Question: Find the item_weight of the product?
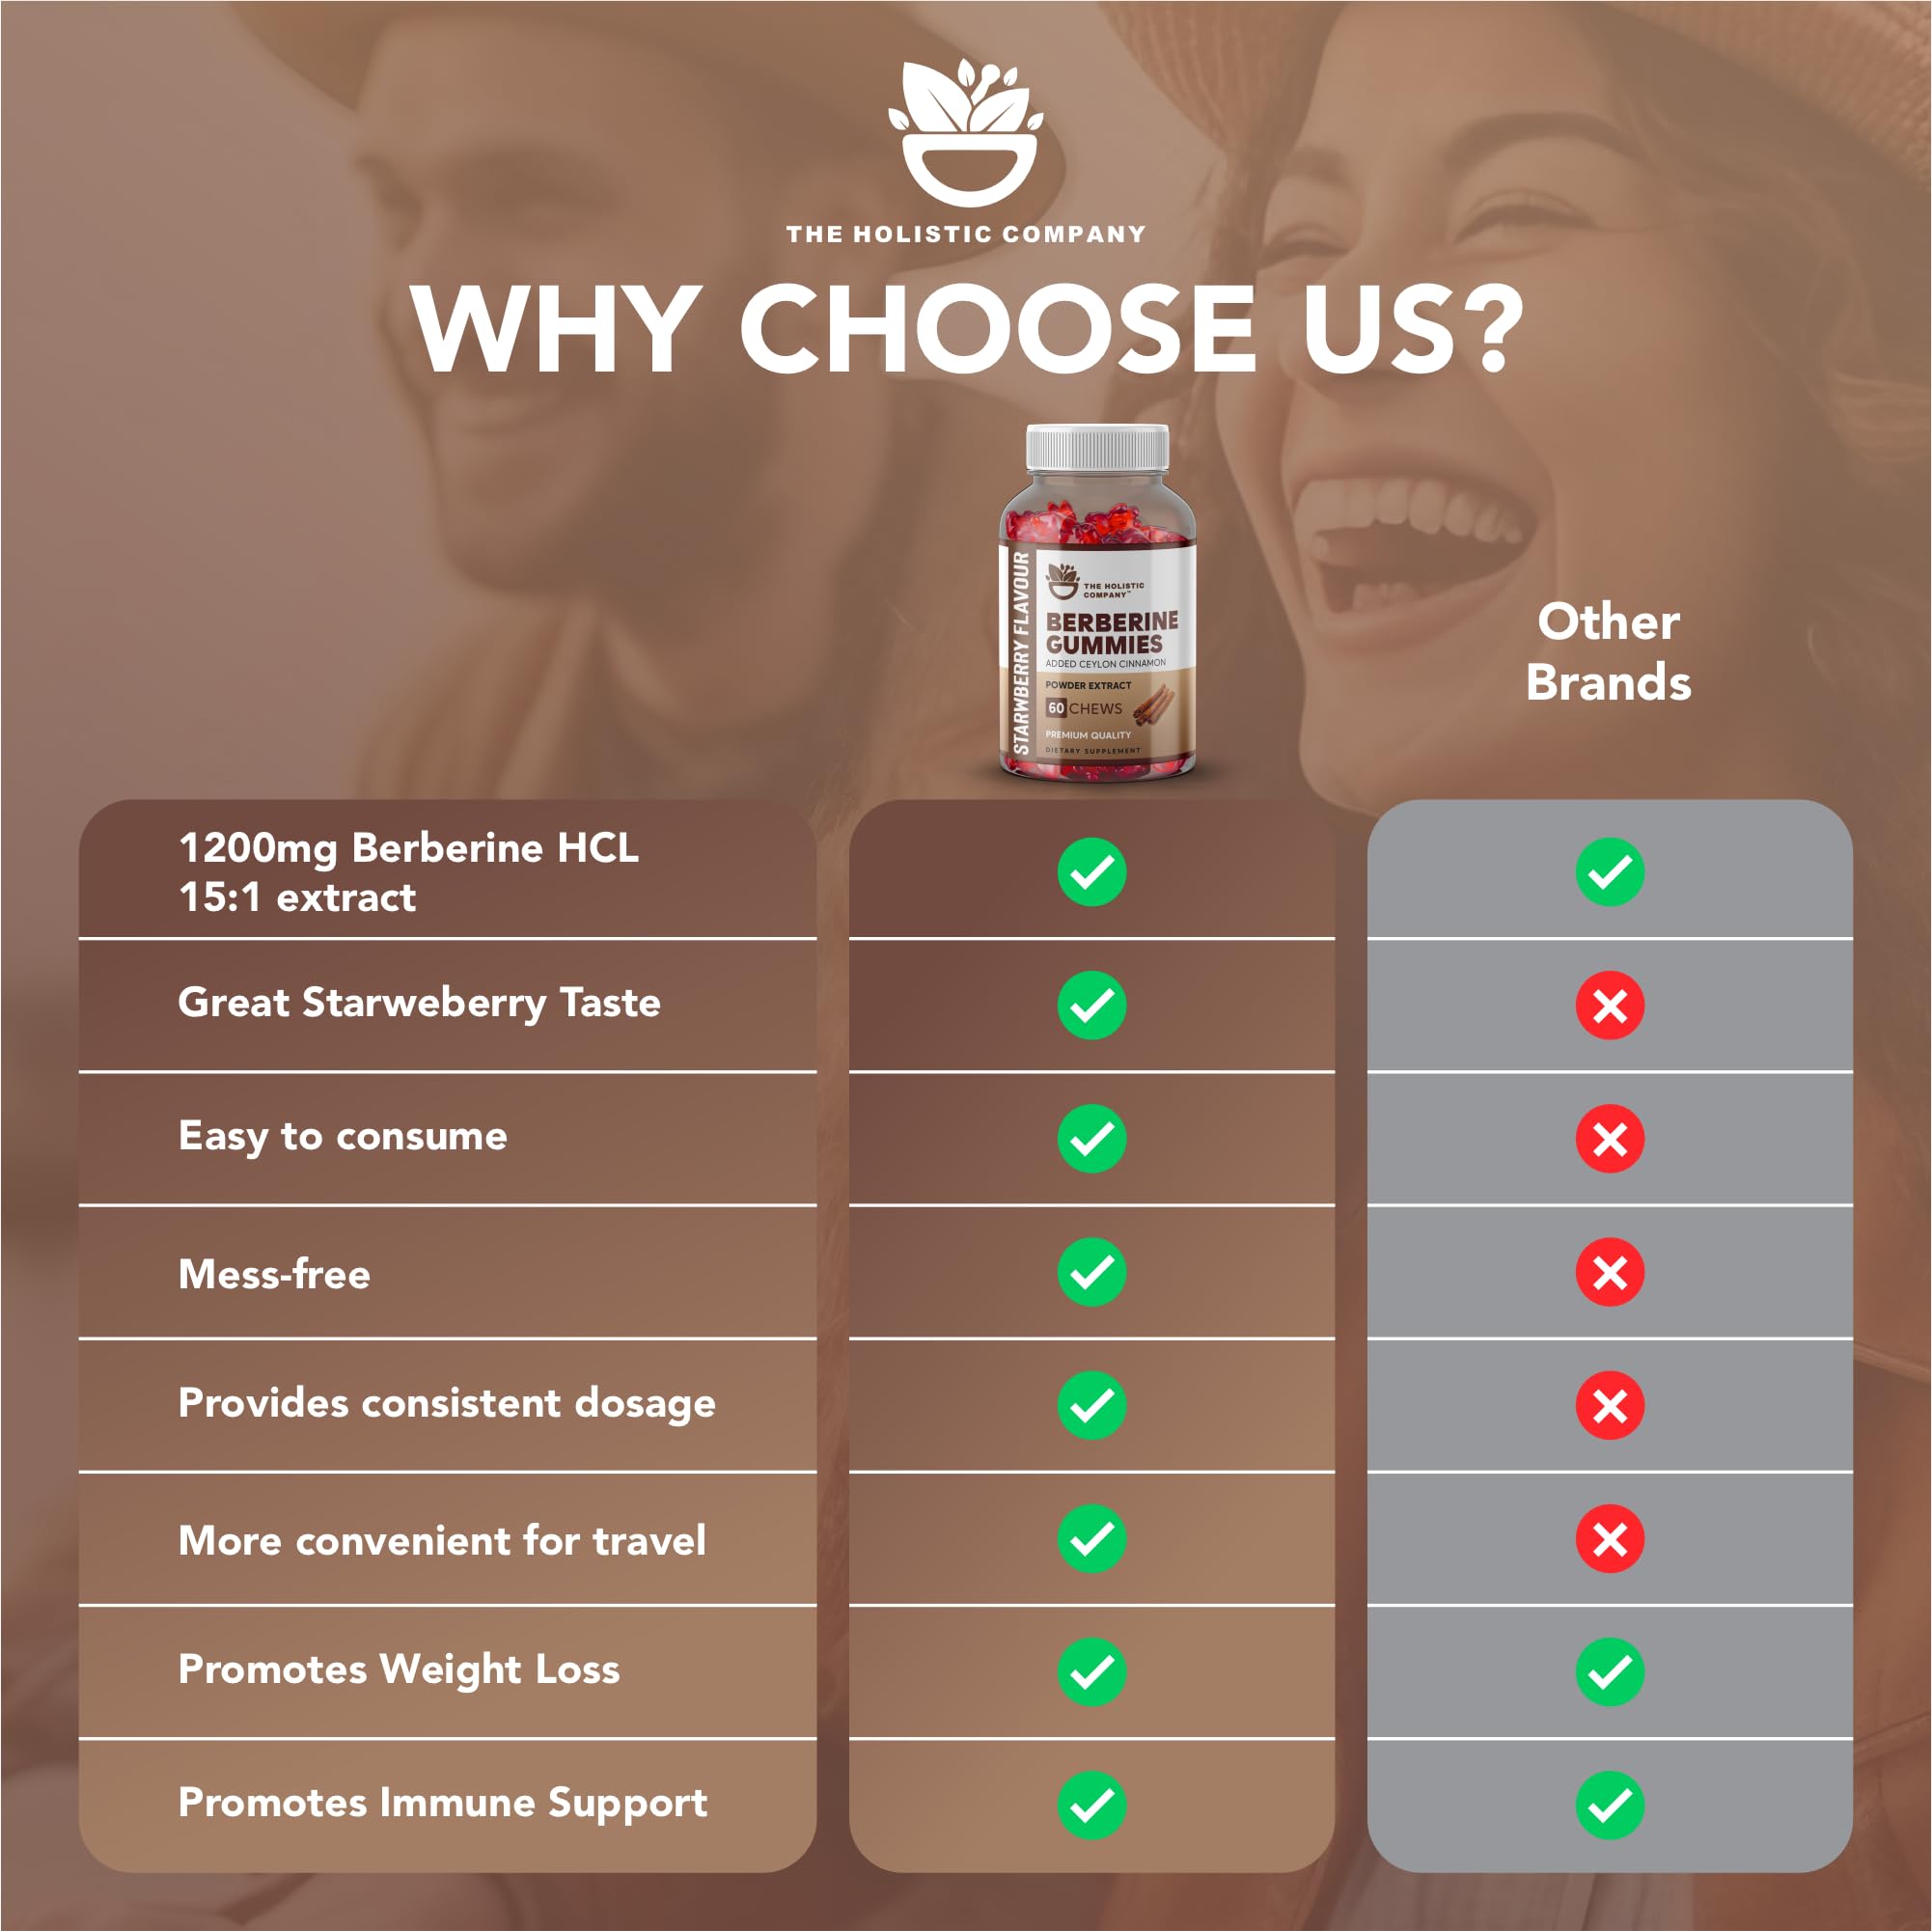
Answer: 1200.0 milligram